Phillip Bonosky

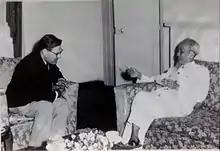
Philip Bonosky interviewing Ho Chi Minh in Hanoi (1960)

While in Washington, D.C., Bonosky befriended the social worker Ann Terry White, wife of Treasury Department official Harry Dexter White. With her financial assistance, Bonosky enrolled in Wilson Teachers College and soon joined the Communist Party USA. (In 1948, when Harry Dexter White was investigated by the House Committee on Un-American Activities (HUAC) for possible Communist ties, letters exchanged between his wife and Bonosky were seized by government investigators as evidence against him.) In 1940, as President of the Washington division of the Workers Alliance of America, Bonosky worked for the American Peace Committee to stop US entry into World War 2. He met with Eleanor Roosevelt to discuss government cuts in Works Progress Administration programs, an event that was reported in the press. When the American Peace Committee changed its name to the American People’s Committee in June 1941, and advocated US entry into the war, Bonosky worked for war aid to the Soviet Union. By the time the U.S. entered World War II, Bonosky was a full-time organizer for the Communist Party. Bonosky would go on to become one of the leading voices in the Party, described by it as ‘fighting for the rights of working-class people’.